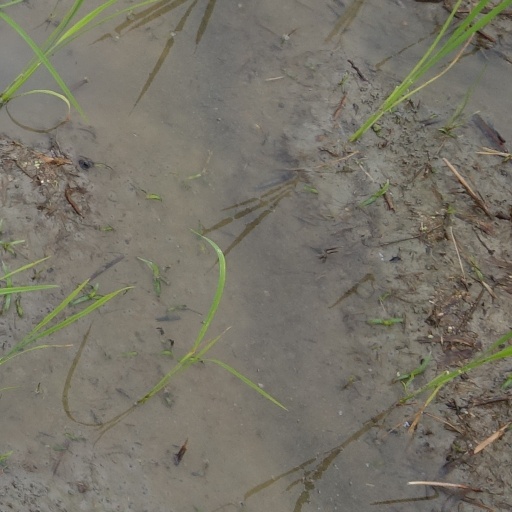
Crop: rice